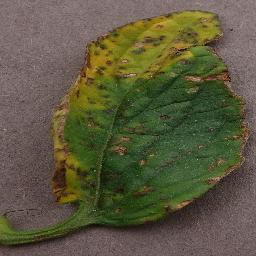
Label: Tomato___Bacterial_spot